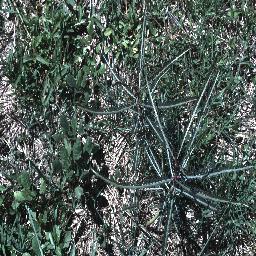
Label: parkinsonia